Dog park

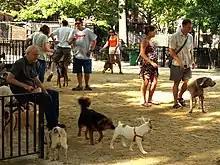
The recently renovated Tompkins Square Park dog run was the first in New York City, and it was named one of the top five dog parks in the United States by "Dog Fancy" magazine.

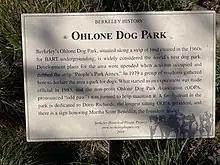
Historical plaque for Ohlone Dog Park in Berkeley, California

A dog park is a park for dogs to exercise and play off-leash in a controlled environment under the supervision of their owners.